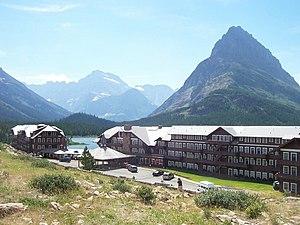
Many Glacier Hotel est un hôtel historique situé au bord du lac Swiftcurrent dans le parc national de Glacier dans l'État du Montana aux États-Unis. L'hôtel est composé d'un ensemble de chalets. Le style architecural est basé sur le style «chalet suisse» à l'intérieur comme à l'extérieur. Les fondations sont faites en pierres sur lesquelles vient reposer une structure en bois.